Beon Yeon-ha

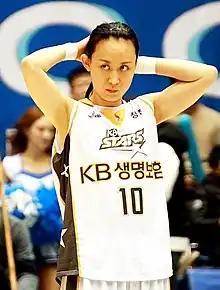
Photo of Beon Yeon-ha

Beon Yeon-ha (born 7 March 1980) is a Korean basketball player who competed in the 2004 Summer Olympics and in the 2008 Summer Olympics.